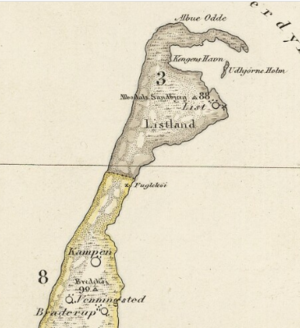
Nordbyerne (Sild)
Den tidligere grænse mellem Listland (tilhørende Danmark) og Nordbyerne (tilhørende Slesvig som dansk len)
Nordbyerne-Listland
Nordbyerne eller Norddörfer betegner landsbyerne Brarup, Kampen og Venningsted på friserøen Sild i det nordlige Nordfrisland / Sydslesvig. Begrebet går tilbage til øens danske tid før den dansk-tyske krig 1864. Dengang var øen delt. Den nordlige del omkring fiskerlejet List tilhørte umiddelbart den danske konge, den største del af øen derimod tilhørte Hertugdømmet Slesvig, som var en len af den danske krone. Landsbyerne syd for Listlandet var de nordlige i øens hertuglige del og kaldtes derfor for Nordbyerne. Senere under prøjserne blev Nordbyerne en selvstændig kommune. 1905 havde Nordbyerne 394 indbyggerne på 15,14 km2.